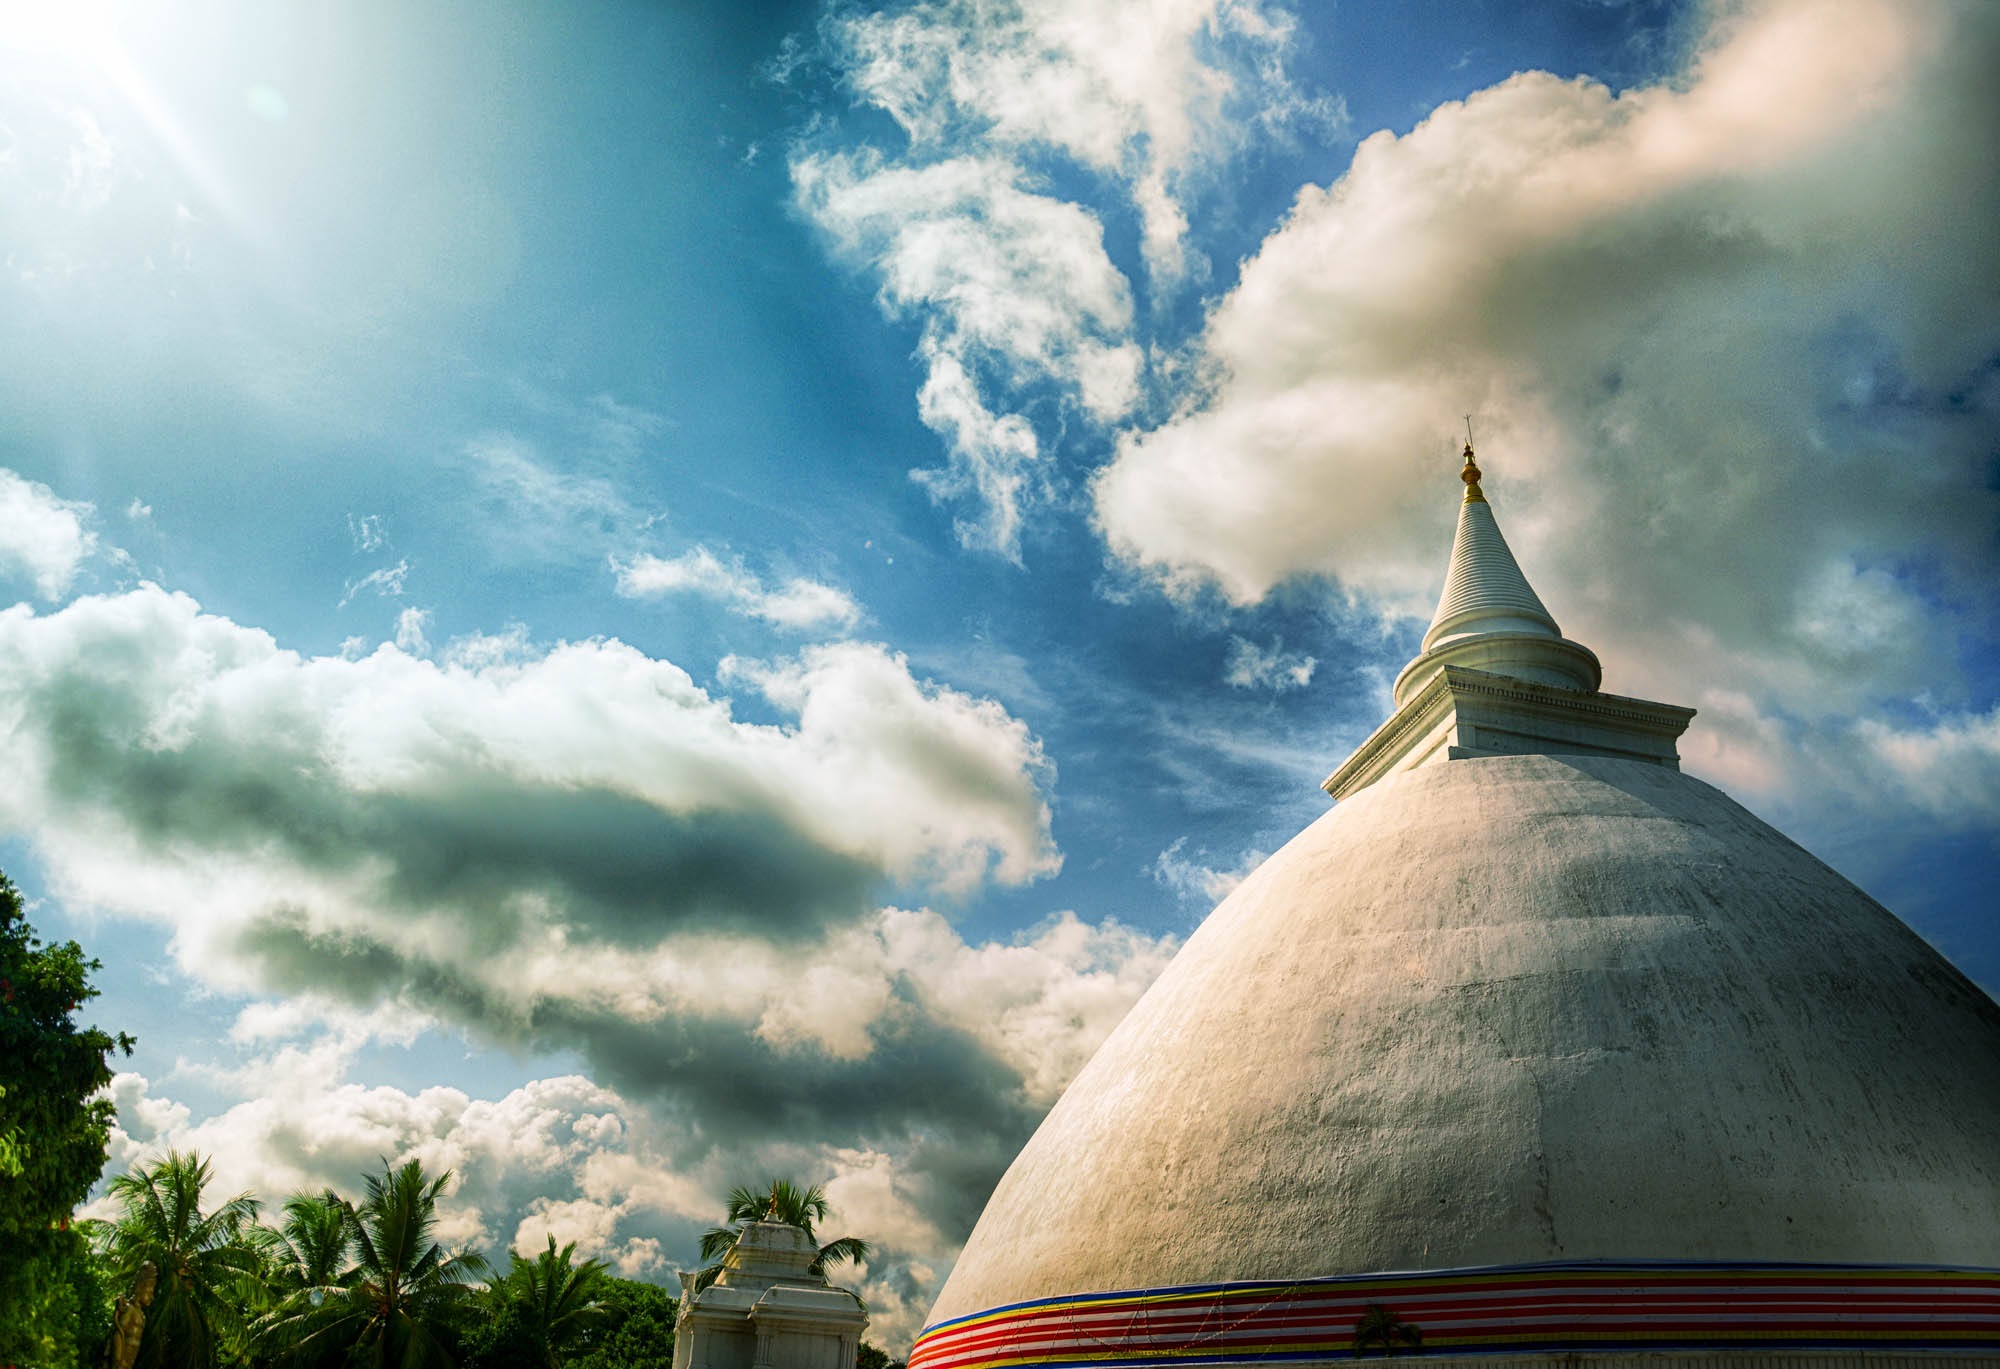
nature, cloud, architecture, sky, farm, sunlight, morning, atmosphere, stone, travel, reflection, tower, tropical, buddhism, religion, asia, blue, tourism, nepal, agricultural, colors, temple, culture, real, india, colored, load, traditional, active, tamil, meteorological phenomenon, sherpa, atmosphere of earth